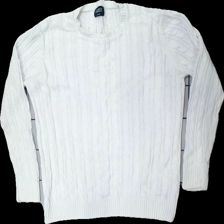
View: front
Type: Sweater
Category: Men
Brand: Lager 157
Colors: White
Material: 100% cott
Cut: Regular, C-collar
Size: L
Price range: 100-150
Recommended usage: Reuse
Description: White knitted sweater from Lager 157, size L. Okay condition.